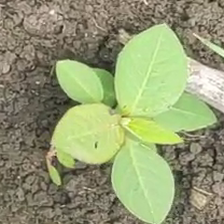
Weed species: Moti_dudhi(Euphorbia_geneculata_L)